Turkish and Islamic Arts Museum

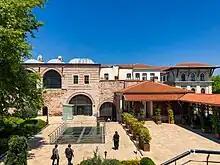
Inner courtyard of Pargalı Ibrahim Pasha palace, where the museum of Turkish and Islamic Arts is located.

The Turkish and Islamic Arts Museum is a museum in Sultanahmet Square in Fatih district of Istanbul, Turkey which first opened in 1914 and in 1983 moved into the palace of Pargalı Ibrahim Pasha, the second grand vizier of Suleiman the Magnificent. The building was constructed in 1524. The collection includes notable examples of Islamic calligraphy, tiles, and rugs as well as ethnographic displays on various cultures in Turkey, particularly nomad groups. These displays recreate rooms or dwellings from different time periods and regions.